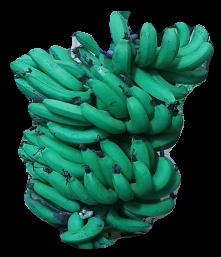
Variety: pachbale
Grade: grade3